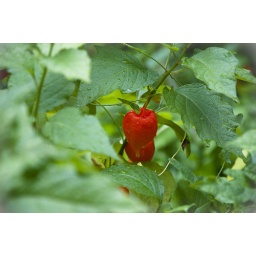
A beautiful orange flower after some rain. Shot in Stockholm.